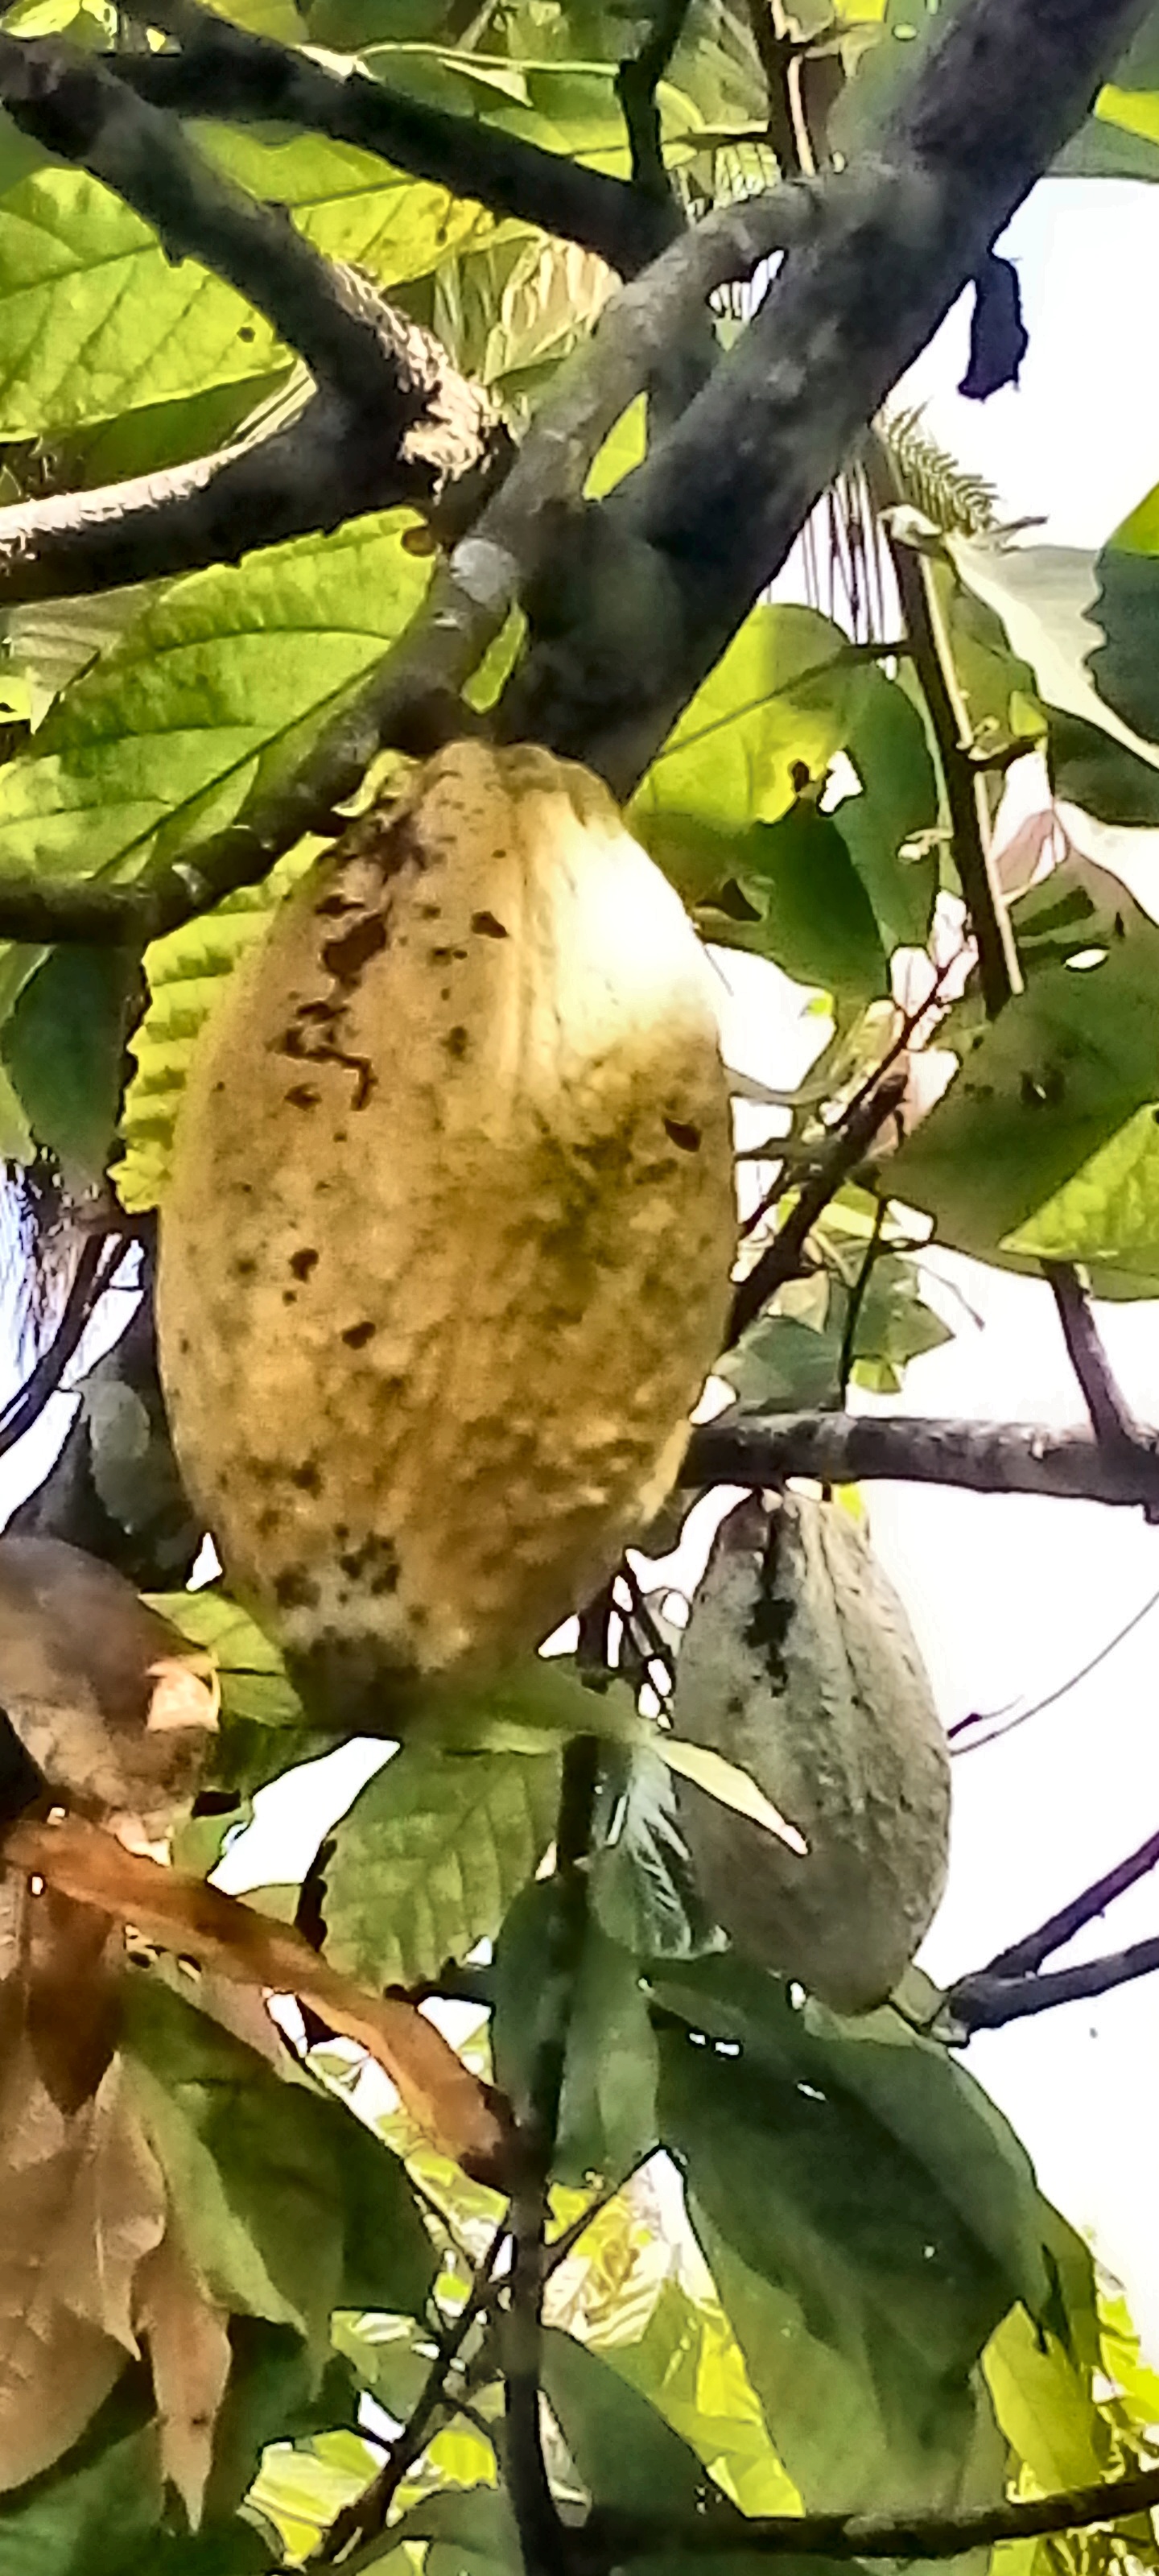
Maturity: mature
Variety: Amelonado